Climate change and children

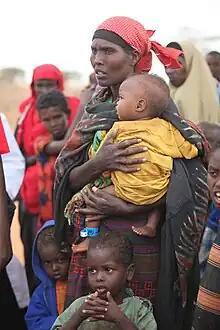
Climate-related famine refugees in the Horn of Africa

Climate change impacts children's futures as well as their present. Children do not have the ability to control their environment and are disproportionately affected by the effects of climate change. Climate change-related disasters have impacted children in recent years, particularly children from poor communities. Children are experiencing diseases, flooding, pollution and water scarcity all due to climate change, particularly in countries of the global South.